Santana Lopez

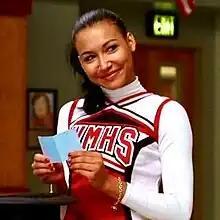
Naya Rivera as Santana Lopez in "Glee"

Santana Lopez is a fictional character from the Fox musical comedy-drama series "Glee". The character was portrayed by Naya Rivera, and appeared in "Glee" from its pilot episode, first broadcast on May 19, 2009. Santana was developed by "Glee" creators Ryan Murphy, Brad Falchuk, and Ian Brennan. Introduced as a minor antagonist and a sidekick to Quinn Fabray (Dianna Agron) in the first episode of "Glee", Santana's role grew over the course of the show's first season. In the second season, Rivera was promoted to a series regular, and Santana was given more high-profile storylines, such as the development of her romantic feelings for her best friend Brittany Pierce (Heather Morris), and the subsequent realization that she is a lesbian. Rivera, who was vocally supportive of the love story between her and Morris' character, received widespread praise for her portrayal of Santana, as well as for her for vocal work in numerous songs performed as part of the show's central glee club, New Directions.